Question: Please indicate a possible affordance area of hold_book that can be used for holding
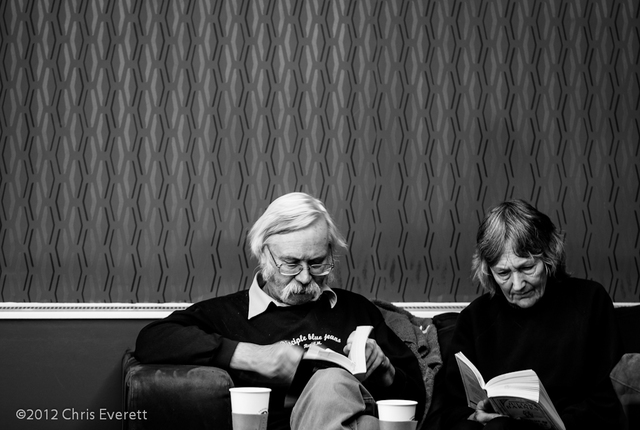
Answer: [292.5, 324, 371.5, 380]